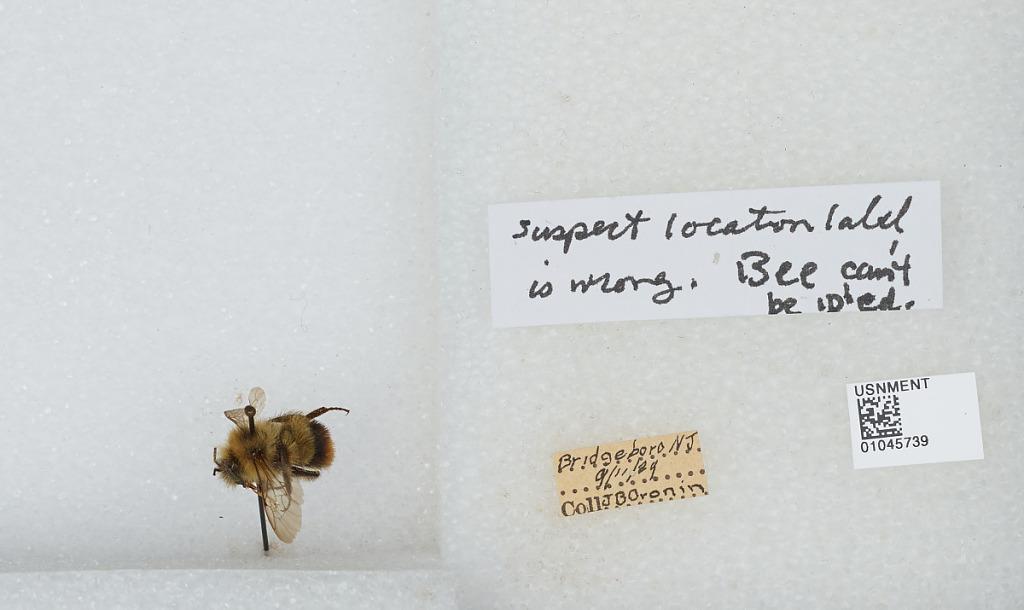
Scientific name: Bombus sp.
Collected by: J. Cronin
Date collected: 1929-9-11
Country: United States
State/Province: New Jersey
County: Burlington
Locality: Bridgeboro
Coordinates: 40.0219, -74.9325